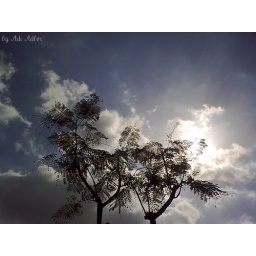
a tree in the sky